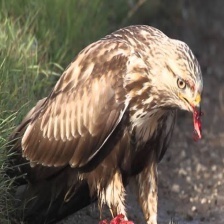
Species: ROUGH LEG BUZZARD
Scientific name: BUTEO LAGOPUS